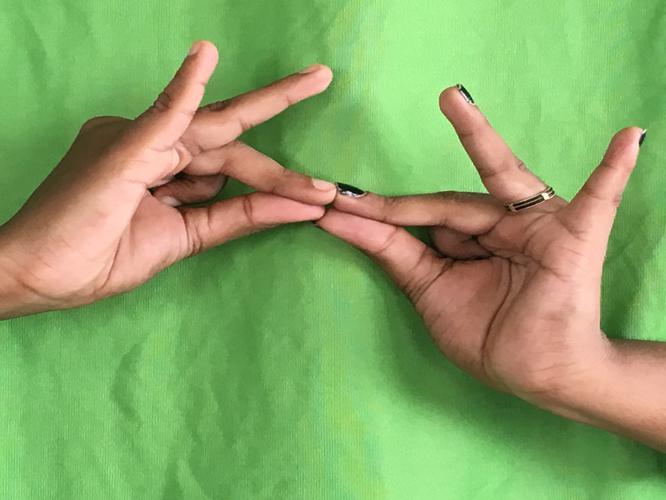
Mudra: Sakata
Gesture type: double_hand